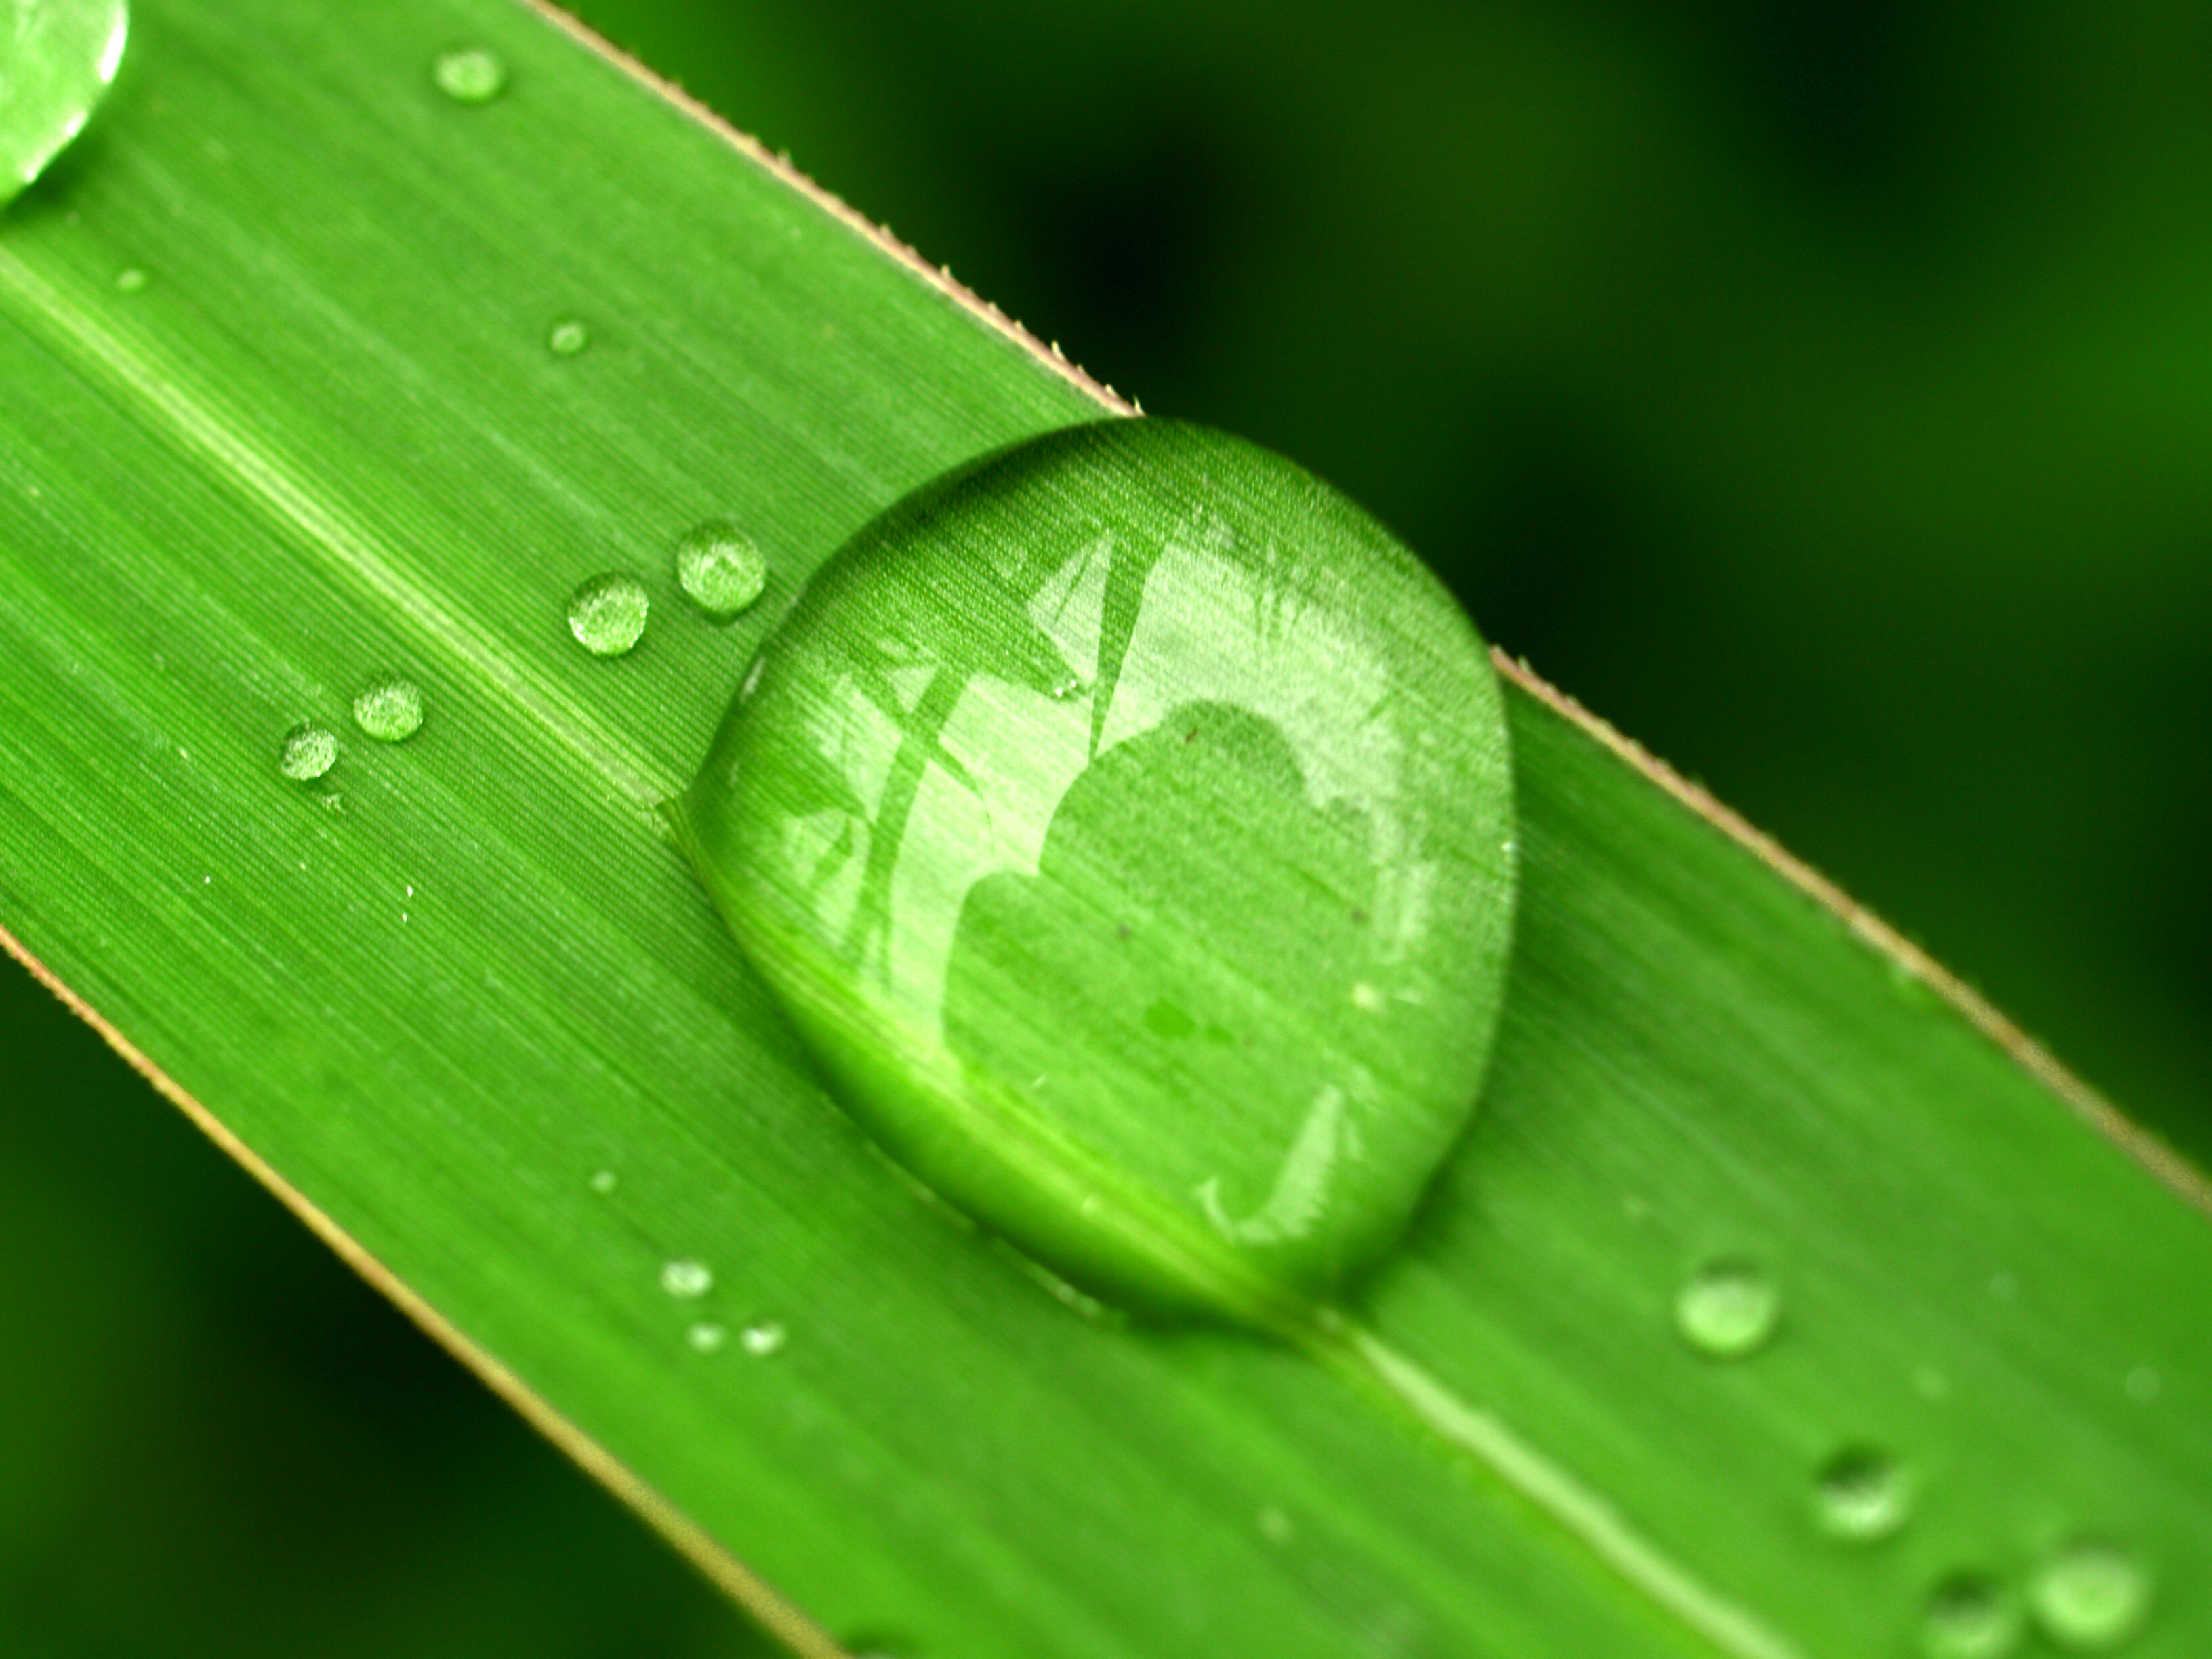
leaf, nature, water, green, freshness, dew, plant, background, wet, drop, bright, life, macro, fresh, natural, rain, environment, garden, summer, spring, growth, closeup, grass, purity, droplet, texture, flora, raindrop, liquid, abstract, macro photography, moisture, close up, plant pathology, banana leaf, plant stem